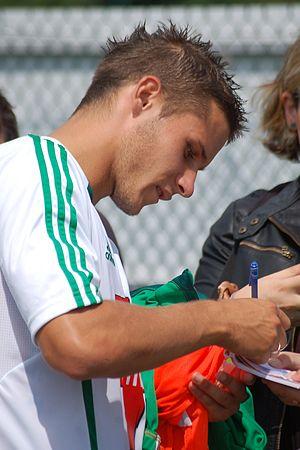
Loris Néry, joueur de football, à l'entraînement avec l'AS Saint-Étienne, le 3 août 2011 (L'Étrat, France).
La saison 2012-2013 du Valenciennes FC, club de football français, voit le club évoluer en Ligue 1 pour trente-deuxième fois de son histoire et pour la 7ᵉ fois consécutivement depuis sa remontée dans l'élite de la hiérarchie française en 2006. Le VAFC fête le centenaire de son existence.